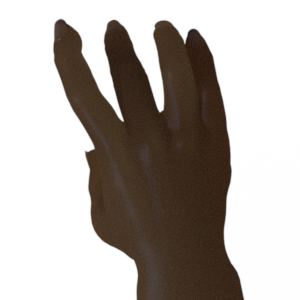
Label: paper